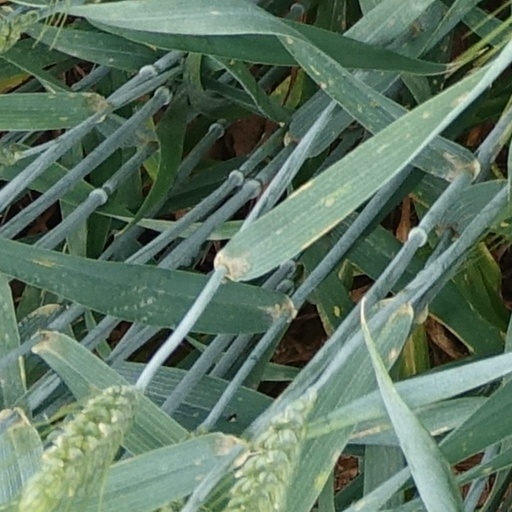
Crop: wheat